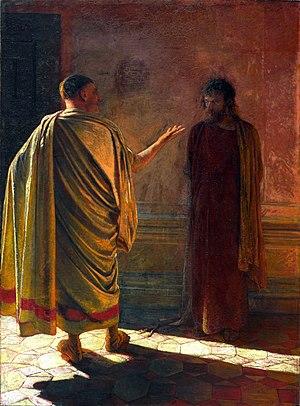
""Qu'est-ce que la vérité?"" Le Christ et Pilate."
La thèse mythiste est une théorie selon laquelle Jésus de Nazareth n'a pas de réalité historique : le personnage de Jésus serait une création mythique ou mythologique. Cette thèse est née à partir du XVIIIᵉ siècle et du développement des méthodes historico-critiques dans l'étude des textes du Nouveau Testament. Elle tente d'expliquer entre autres l'apparition du christianisme ancien.
Les Ambulants ou Itinérants est le terme donné au mouvement réaliste apparu en Russie en 1863 et qui exista jusqu'aux années 1890, en réaction contre l'enseignement, les sujets et les méthodes de l'Académie russe des beaux-arts de Saint-Pétersbourg. C'est le premier groupement de peintres réalistes russes de la seconde moitié du XIXᵉ et du début du XXᵉ siècle. Il organisa encore des expositions jusqu'en 1923.
Nikolaï Nikolaïevitch Gay, né le 27 février 1831 à Voronej et décédé le 13 avril 1894 dans le khoutor Ivanovski, actuellement Chevtchenko, oblast de Tchernihiv, en Ukraine, est un peintre russe réaliste de la génération des Ambulants. Il est renommé pour ses travaux aux thèmes historiques et religieux. C'était pourtant un orthodoxe fort peu pratiquant, mais ses œuvres sont profondément marquées par la morale et la spiritualité chrétiennes. Sous l'influence de l'écrivain progressiste Léon Tolstoï, il consacra les dernières années de sa vie à une série sur la Passion du Christ.